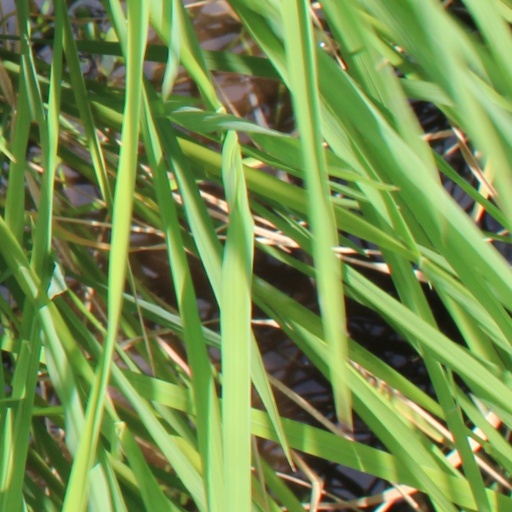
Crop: rice